Magik

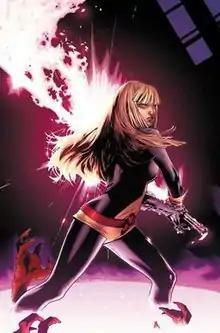
Textless cover of "X-Men: Return of Magik" #1 (November 2008). Art by Olivier Coipel and Mark Morales.

Illyana Rasputina is the sorceress supreme of her Limbo dimension. In Limbo, she is able to cast any magic spell that Belasco could, having had access to his store of sorcerous knowledge. Her sorcery is a unique mix of black magic and white magic. Belasco taught her Black magic, while she learned white magic from Ororo Munroe.